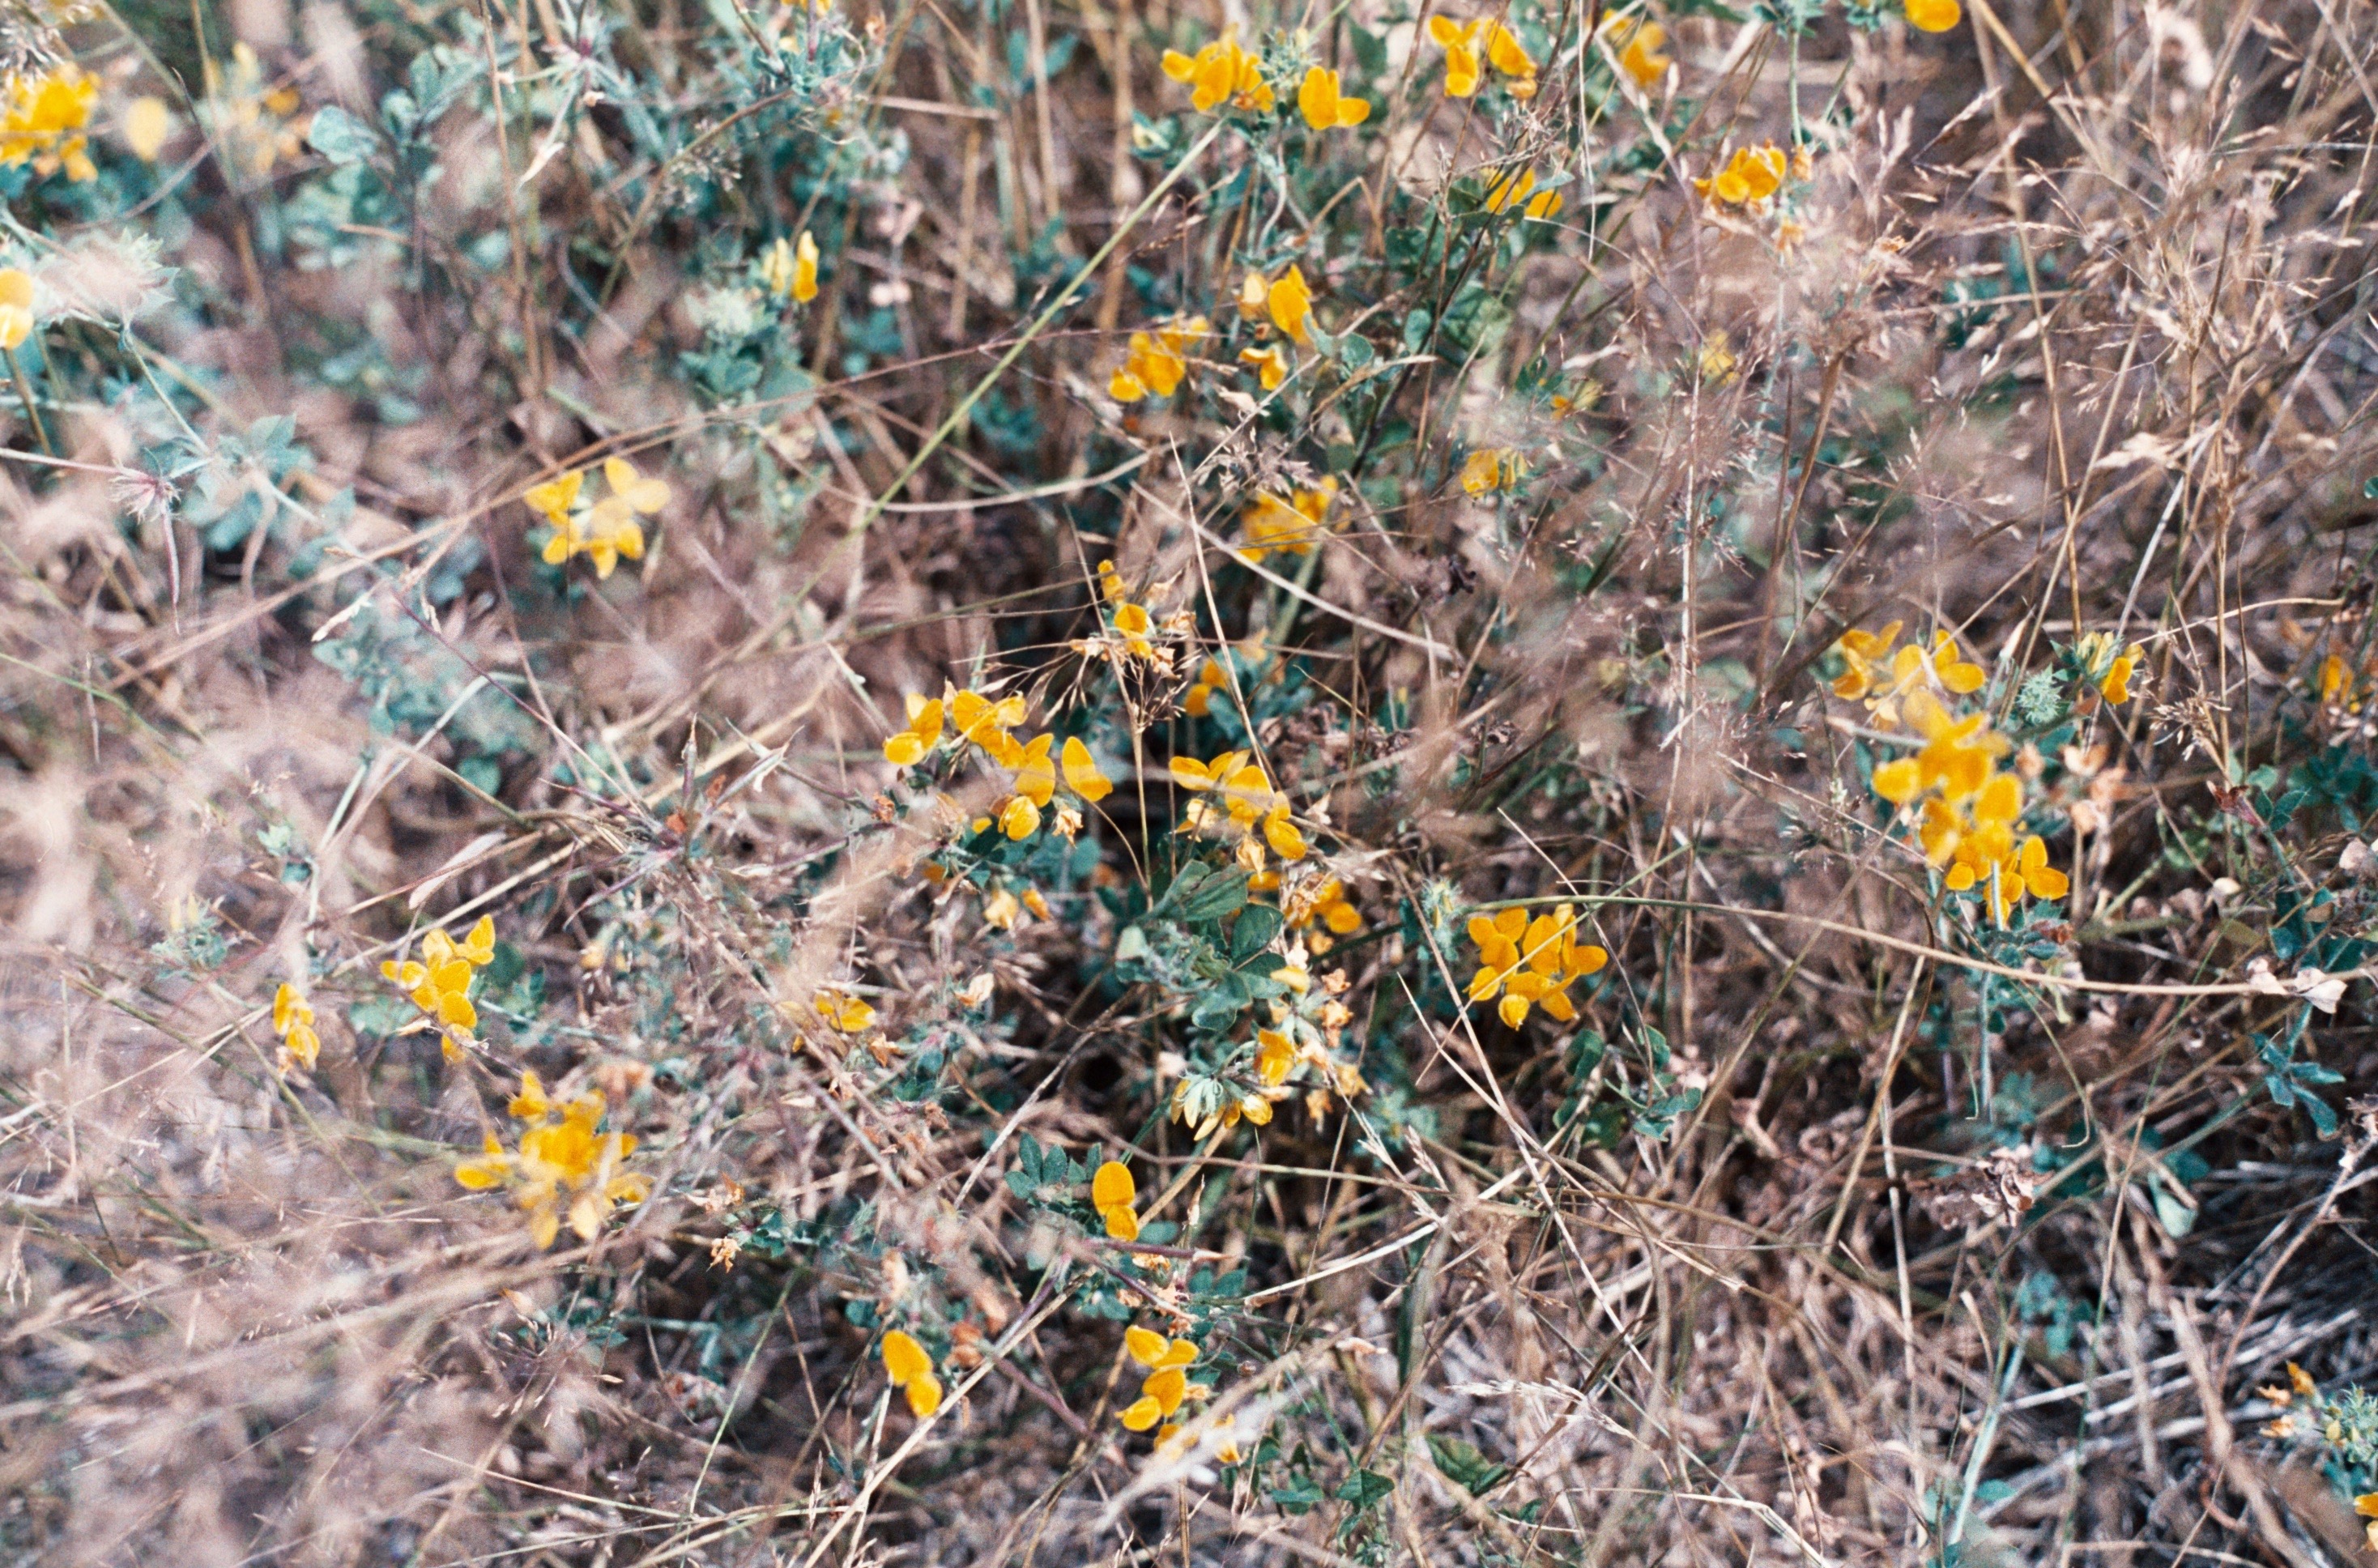
nature, plant, leaf, flower, summer, dry, autumn, park, botany, yellow, garden, flora, season, wildflower, flowers, kodakprofoto100, om10, flowering plant, annual plant, land plant